Sandy Hook Memorial

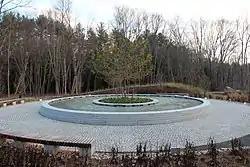
The memorial basin at sunset

The Sandy Hook Permanent Memorial is a memorial in Sandy Hook, Connecticut, that honors the twenty children and six educators who were victims of the Sandy Hook Elementary School shooting on the morning of December 14, 2012. The memorial is located at 32A Riverside Road in the woods adjacent to the reconstructed Sandy Hook Elementary School, built near the site of the original school that was razed.